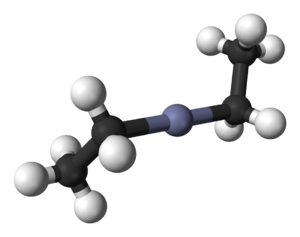
"Le diéthylzinc, parfois abrégé en DEZn en anglais scientifique, est un corps organozincique hautement pyrophorique, caractérisé par une molécule constituée d'un centre de zinc divalent lié à deux groupes éthyles étalés en deux ""aile mobiles"" à température ambiante, de formule Zn(C₂H₅)₂.